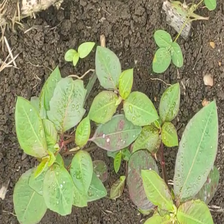
Weed species: Moti_dudhi(Euphorbia_geneculata_L)